Sing You Home

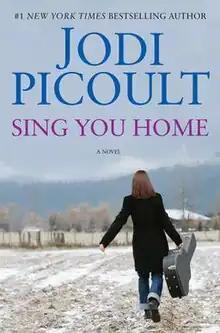
Cover of hardcover 1st edition

Sing You Home (2011) is the nineteenth novel by the American author Jodi Picoult. The novel was released on March 1, 2011, and follows the story of a bisexual woman fighting for the right to use the frozen embryos she created with her ex-husband with her new wife. The novel features a companion soundtrack CD of ten original songs with lyrics written by Picoult, and music by her best friend, Ellen Wilber. Wilber also performs the songs on the CD in the voice of the story's main character, Zoe Baxter.